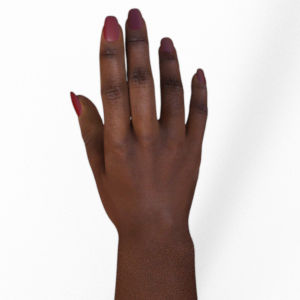
Label: paper